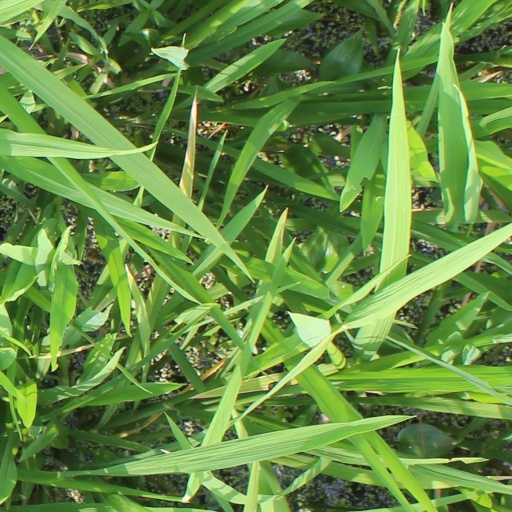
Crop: rice